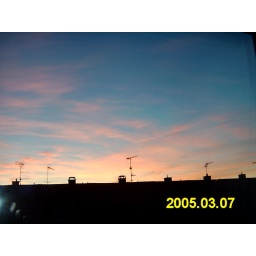
A sunset view from my bedroom window here in Copenhagen